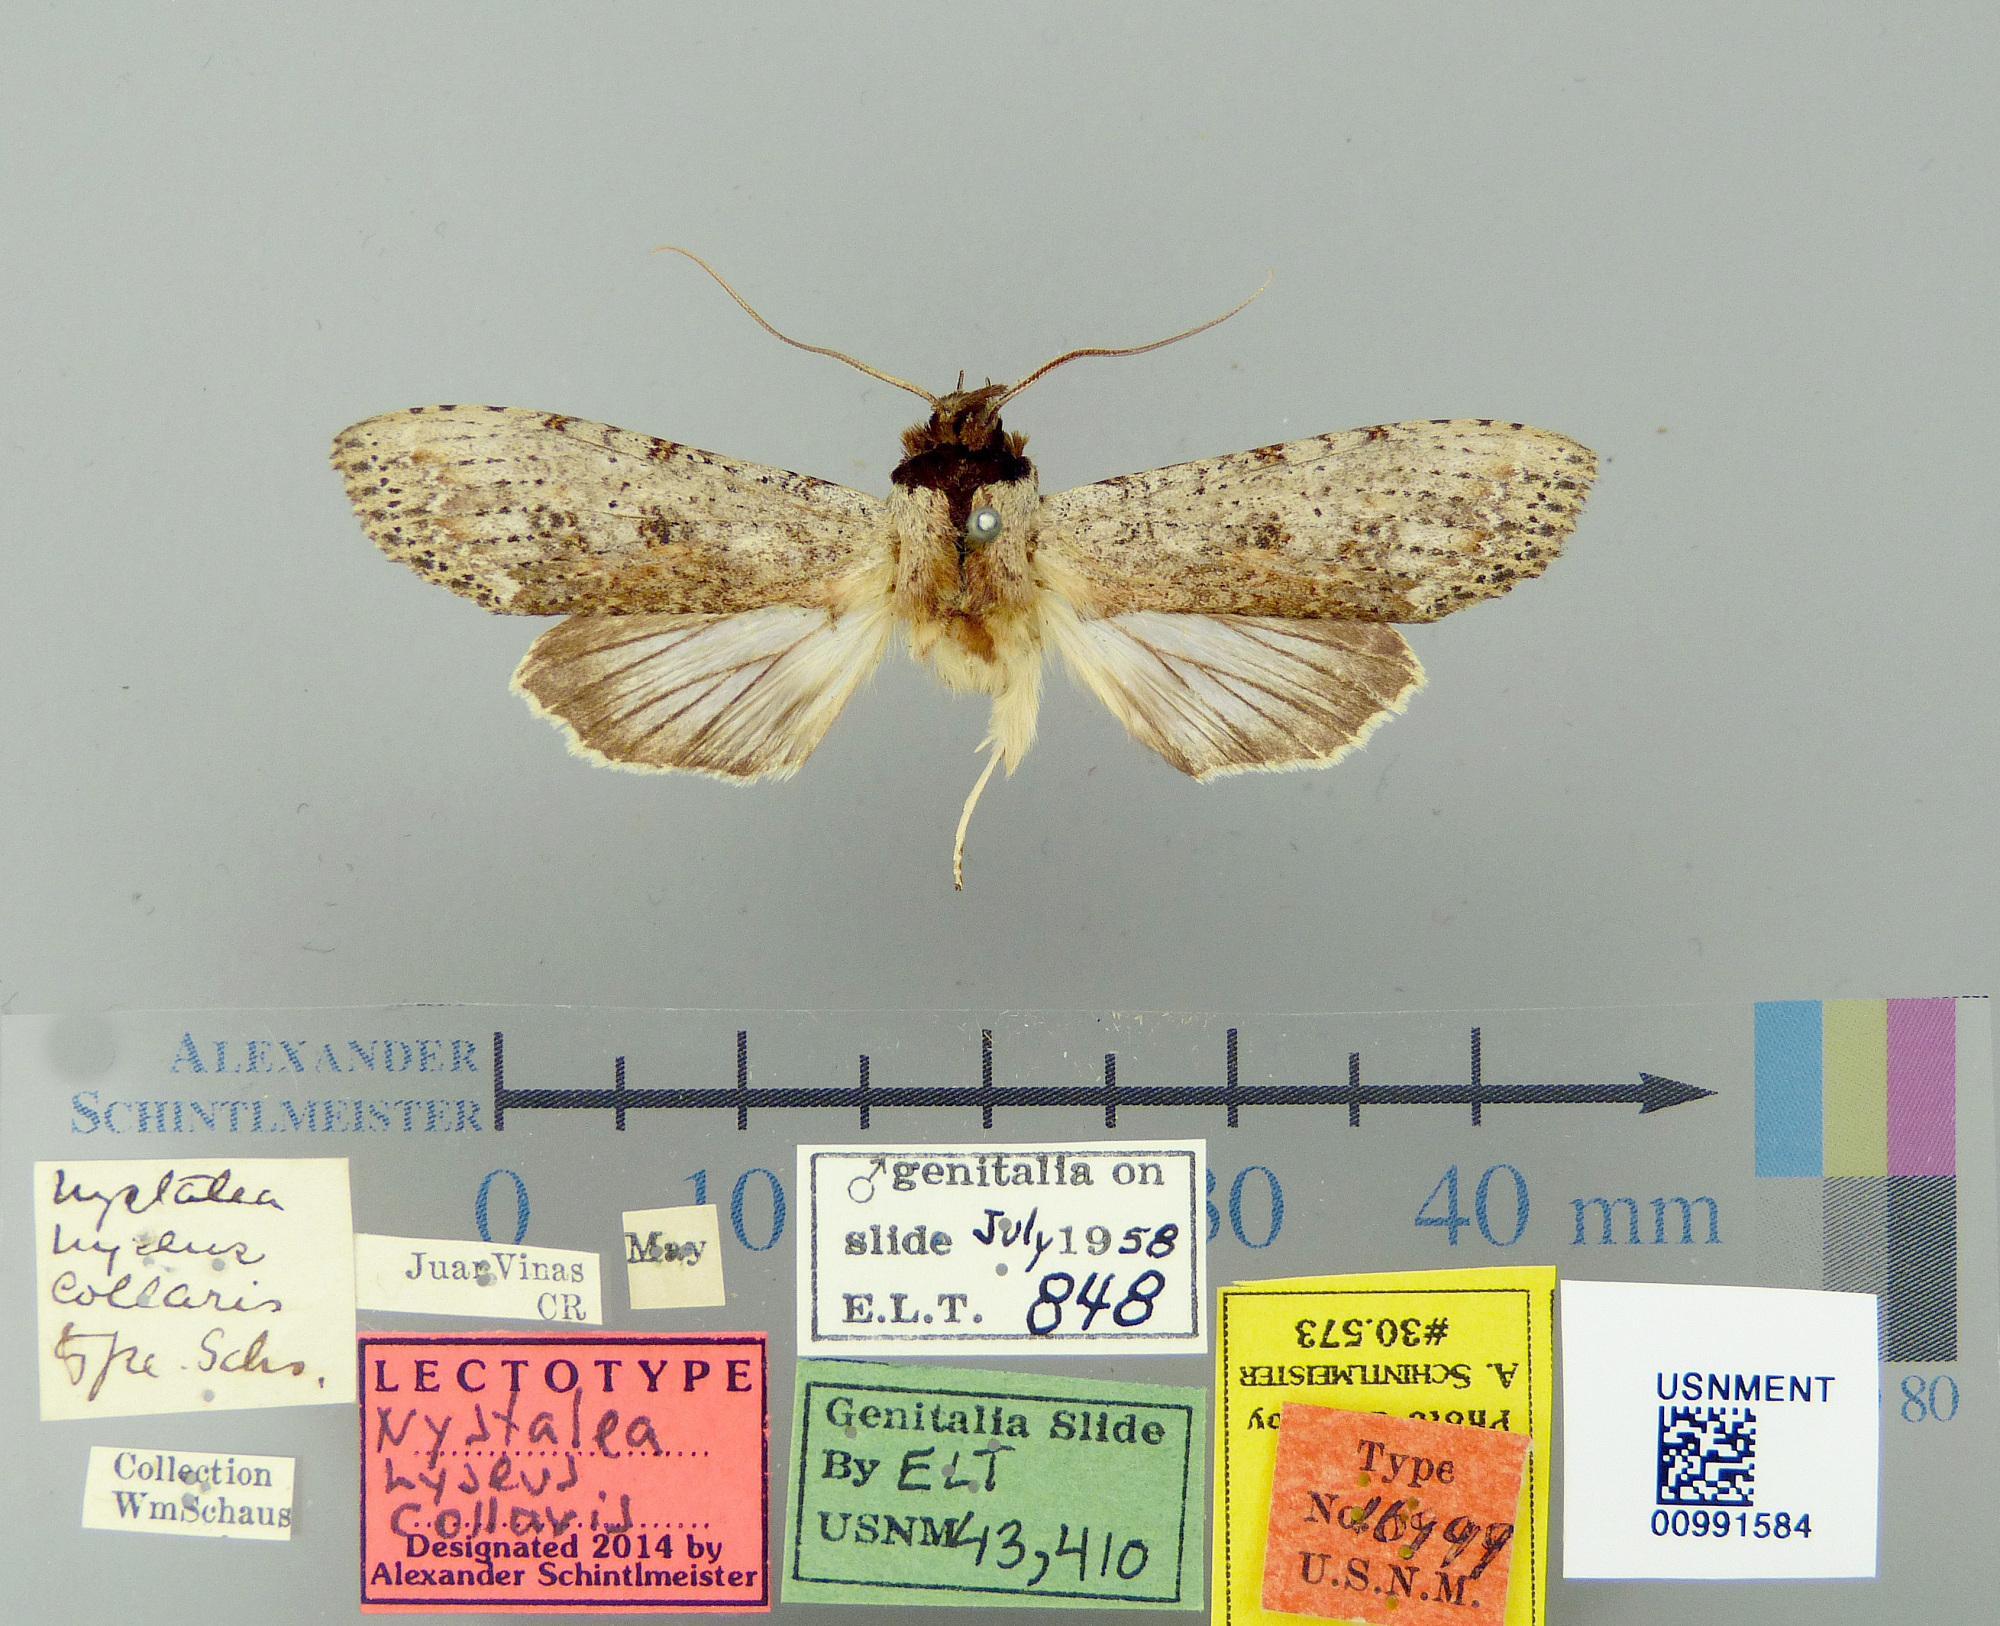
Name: Nystalea collaris
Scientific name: Nystalea collaris Schaus, 1910
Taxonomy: Animalia, Arthropoda, Insecta, Lepidoptera, Notodontidae
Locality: Juan Vinas, Unknown, Costa Rica